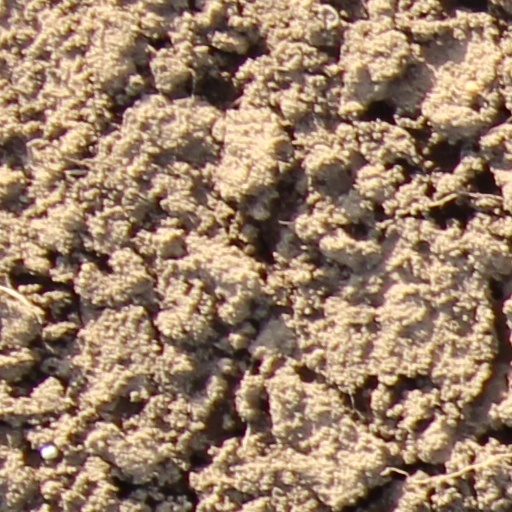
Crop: wheat